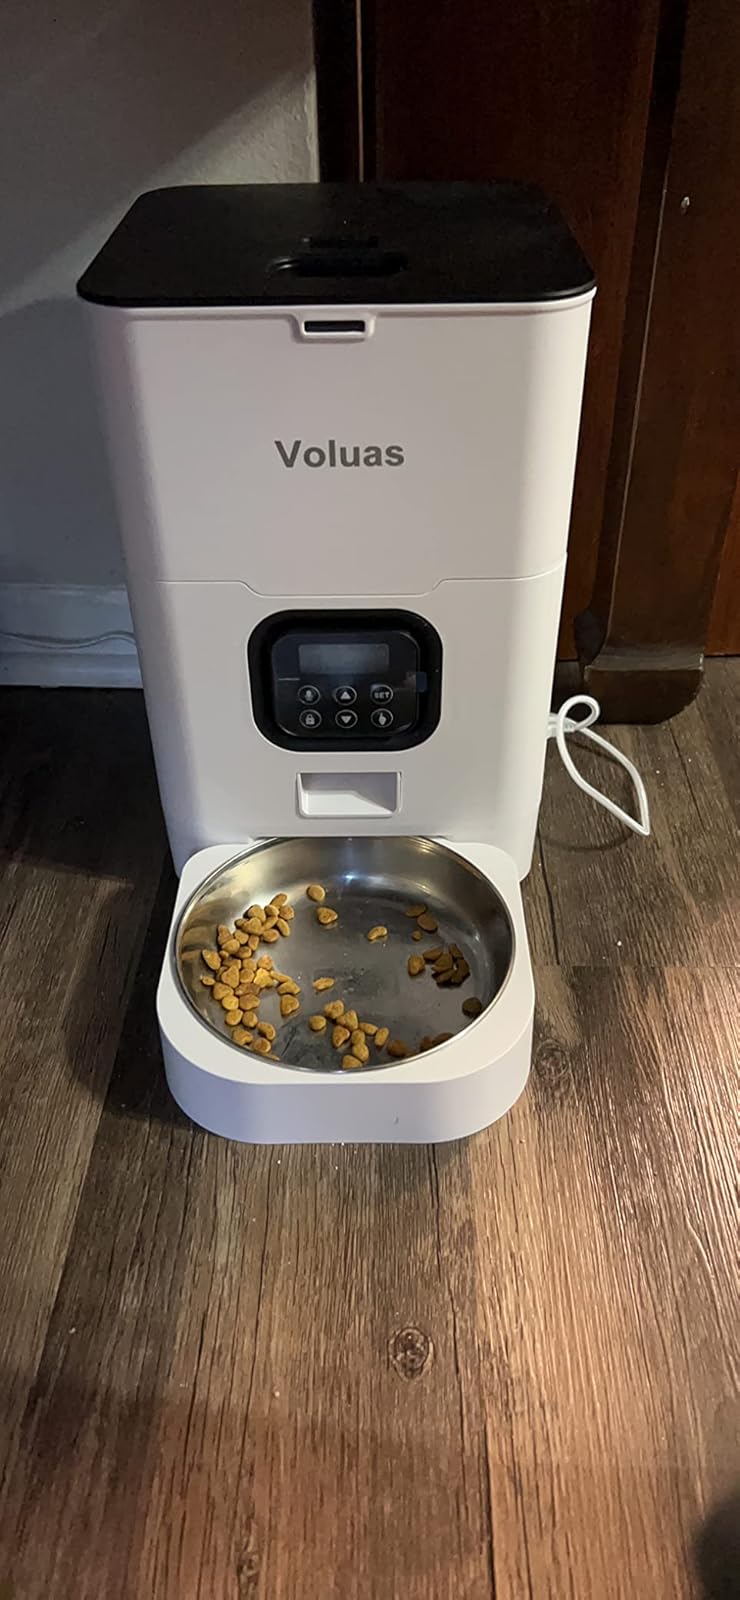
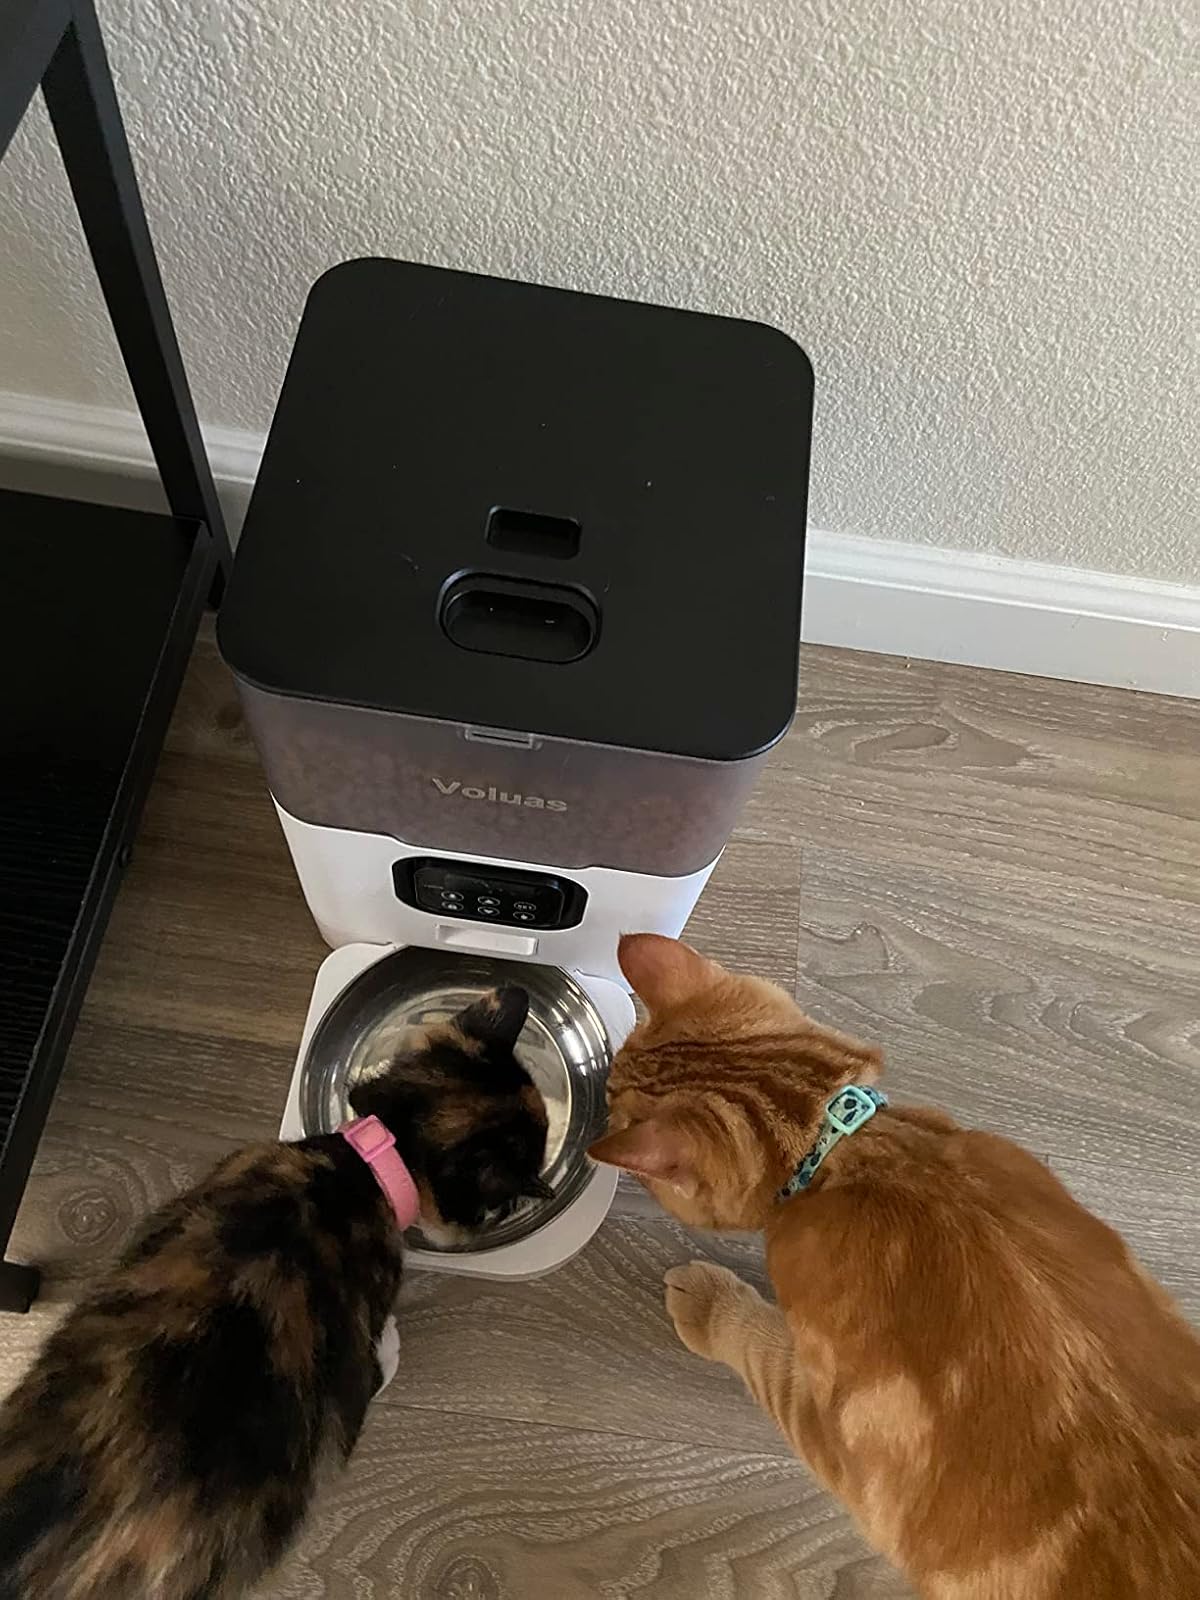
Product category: items_feeder
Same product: no